History of ESPCI Paris

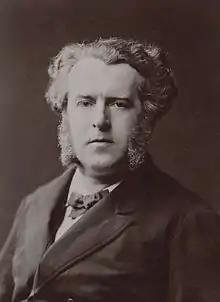
The "École Municipale de Physique et de Chimie Industrielle", later ESPCI, was formally established by Charles Floquet.

The French higher education system, disconnected from cutting-edge research, failed to meet the needs of emerging industries like chemistry and electricity, which required skilled engineers and technicians. While faculties provided outdated academic knowledge, grandes écoles adhered to a model suited to the First Industrial Revolution, focusing on mathematics and mechanics but neglecting chemistry. Chemistry education was often undervalued, with terms like "chemist" used derogatorily at institutions like "École centrale Paris".